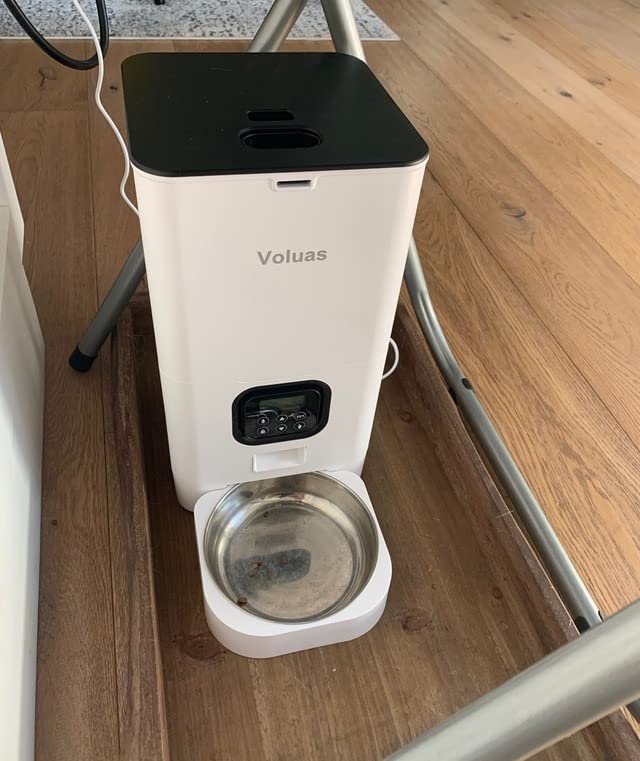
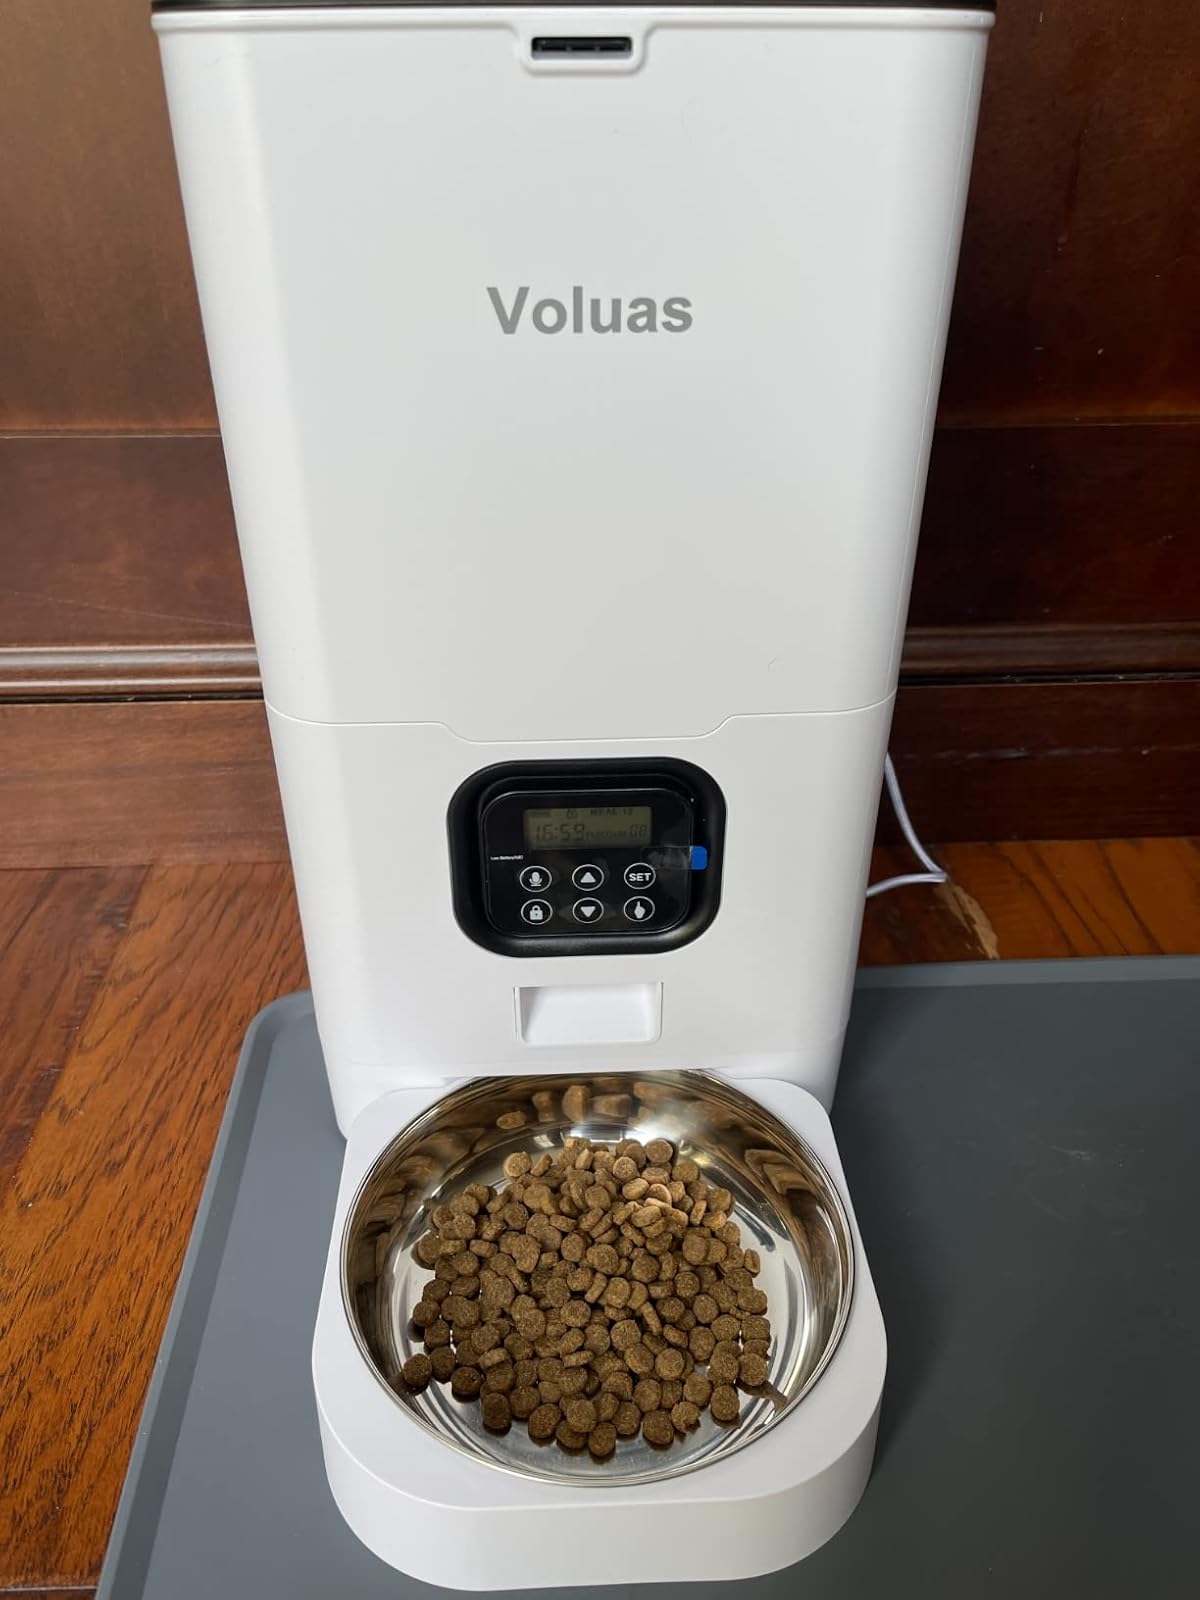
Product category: items_feeder
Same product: yes